Science and invention in Birmingham

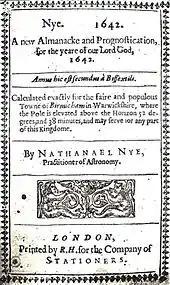
Frontispiece of Nye's "New Almanacke and Prognostication" for 1642

"I came through a praty street or ever I entered Bermingham. This street, as I remember, is called Dirty (Deritend). In it dwells smiths and cutlers and there is a brooke that divides this street from Bermingham ... There be many smiths in the towne, that use to make knives and all manner of cutting tools, and many lorimers that make bittes, and a great many naylours, so that a great part of the towne is maintained by smiths, who have their iron and sea-coal out of Staffordshire.""